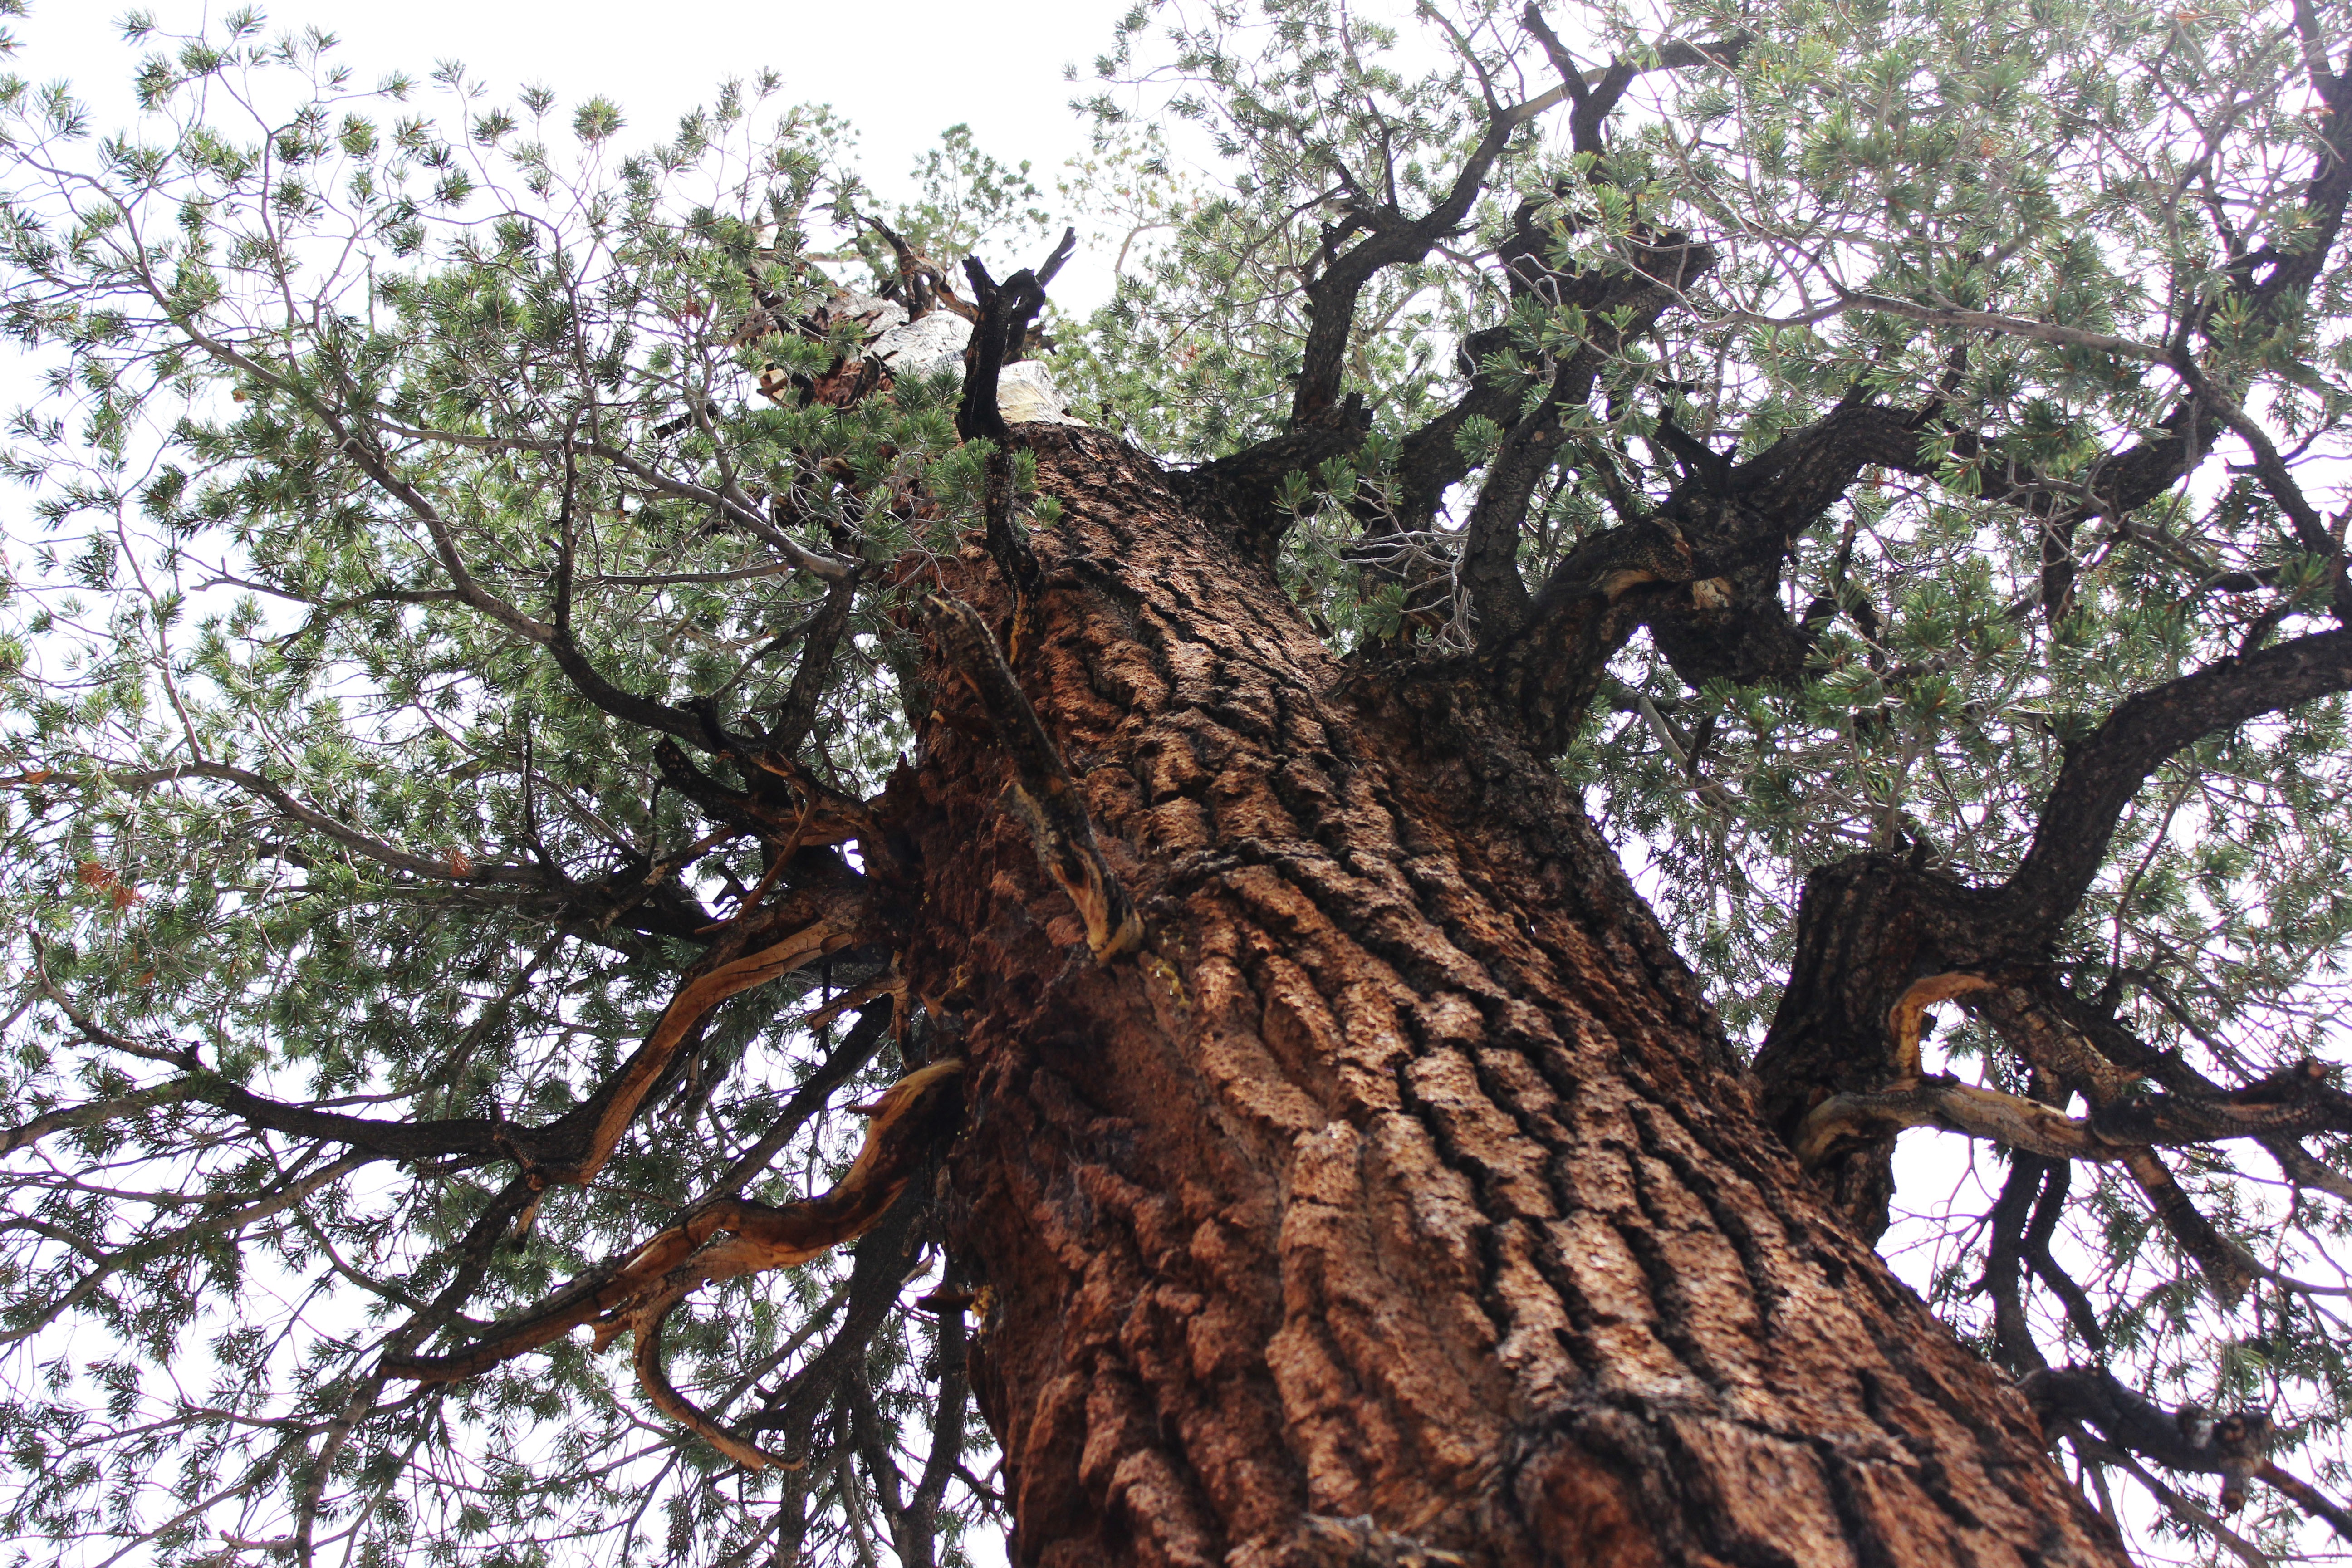
tree, nature, forest, branch, growth, plant, sky, texture, leaf, flower, trunk, old, bark, green, produce, grow, natural, tree trunk, root, leaves, oak, big, large, flowering plant, woody plant, land plant